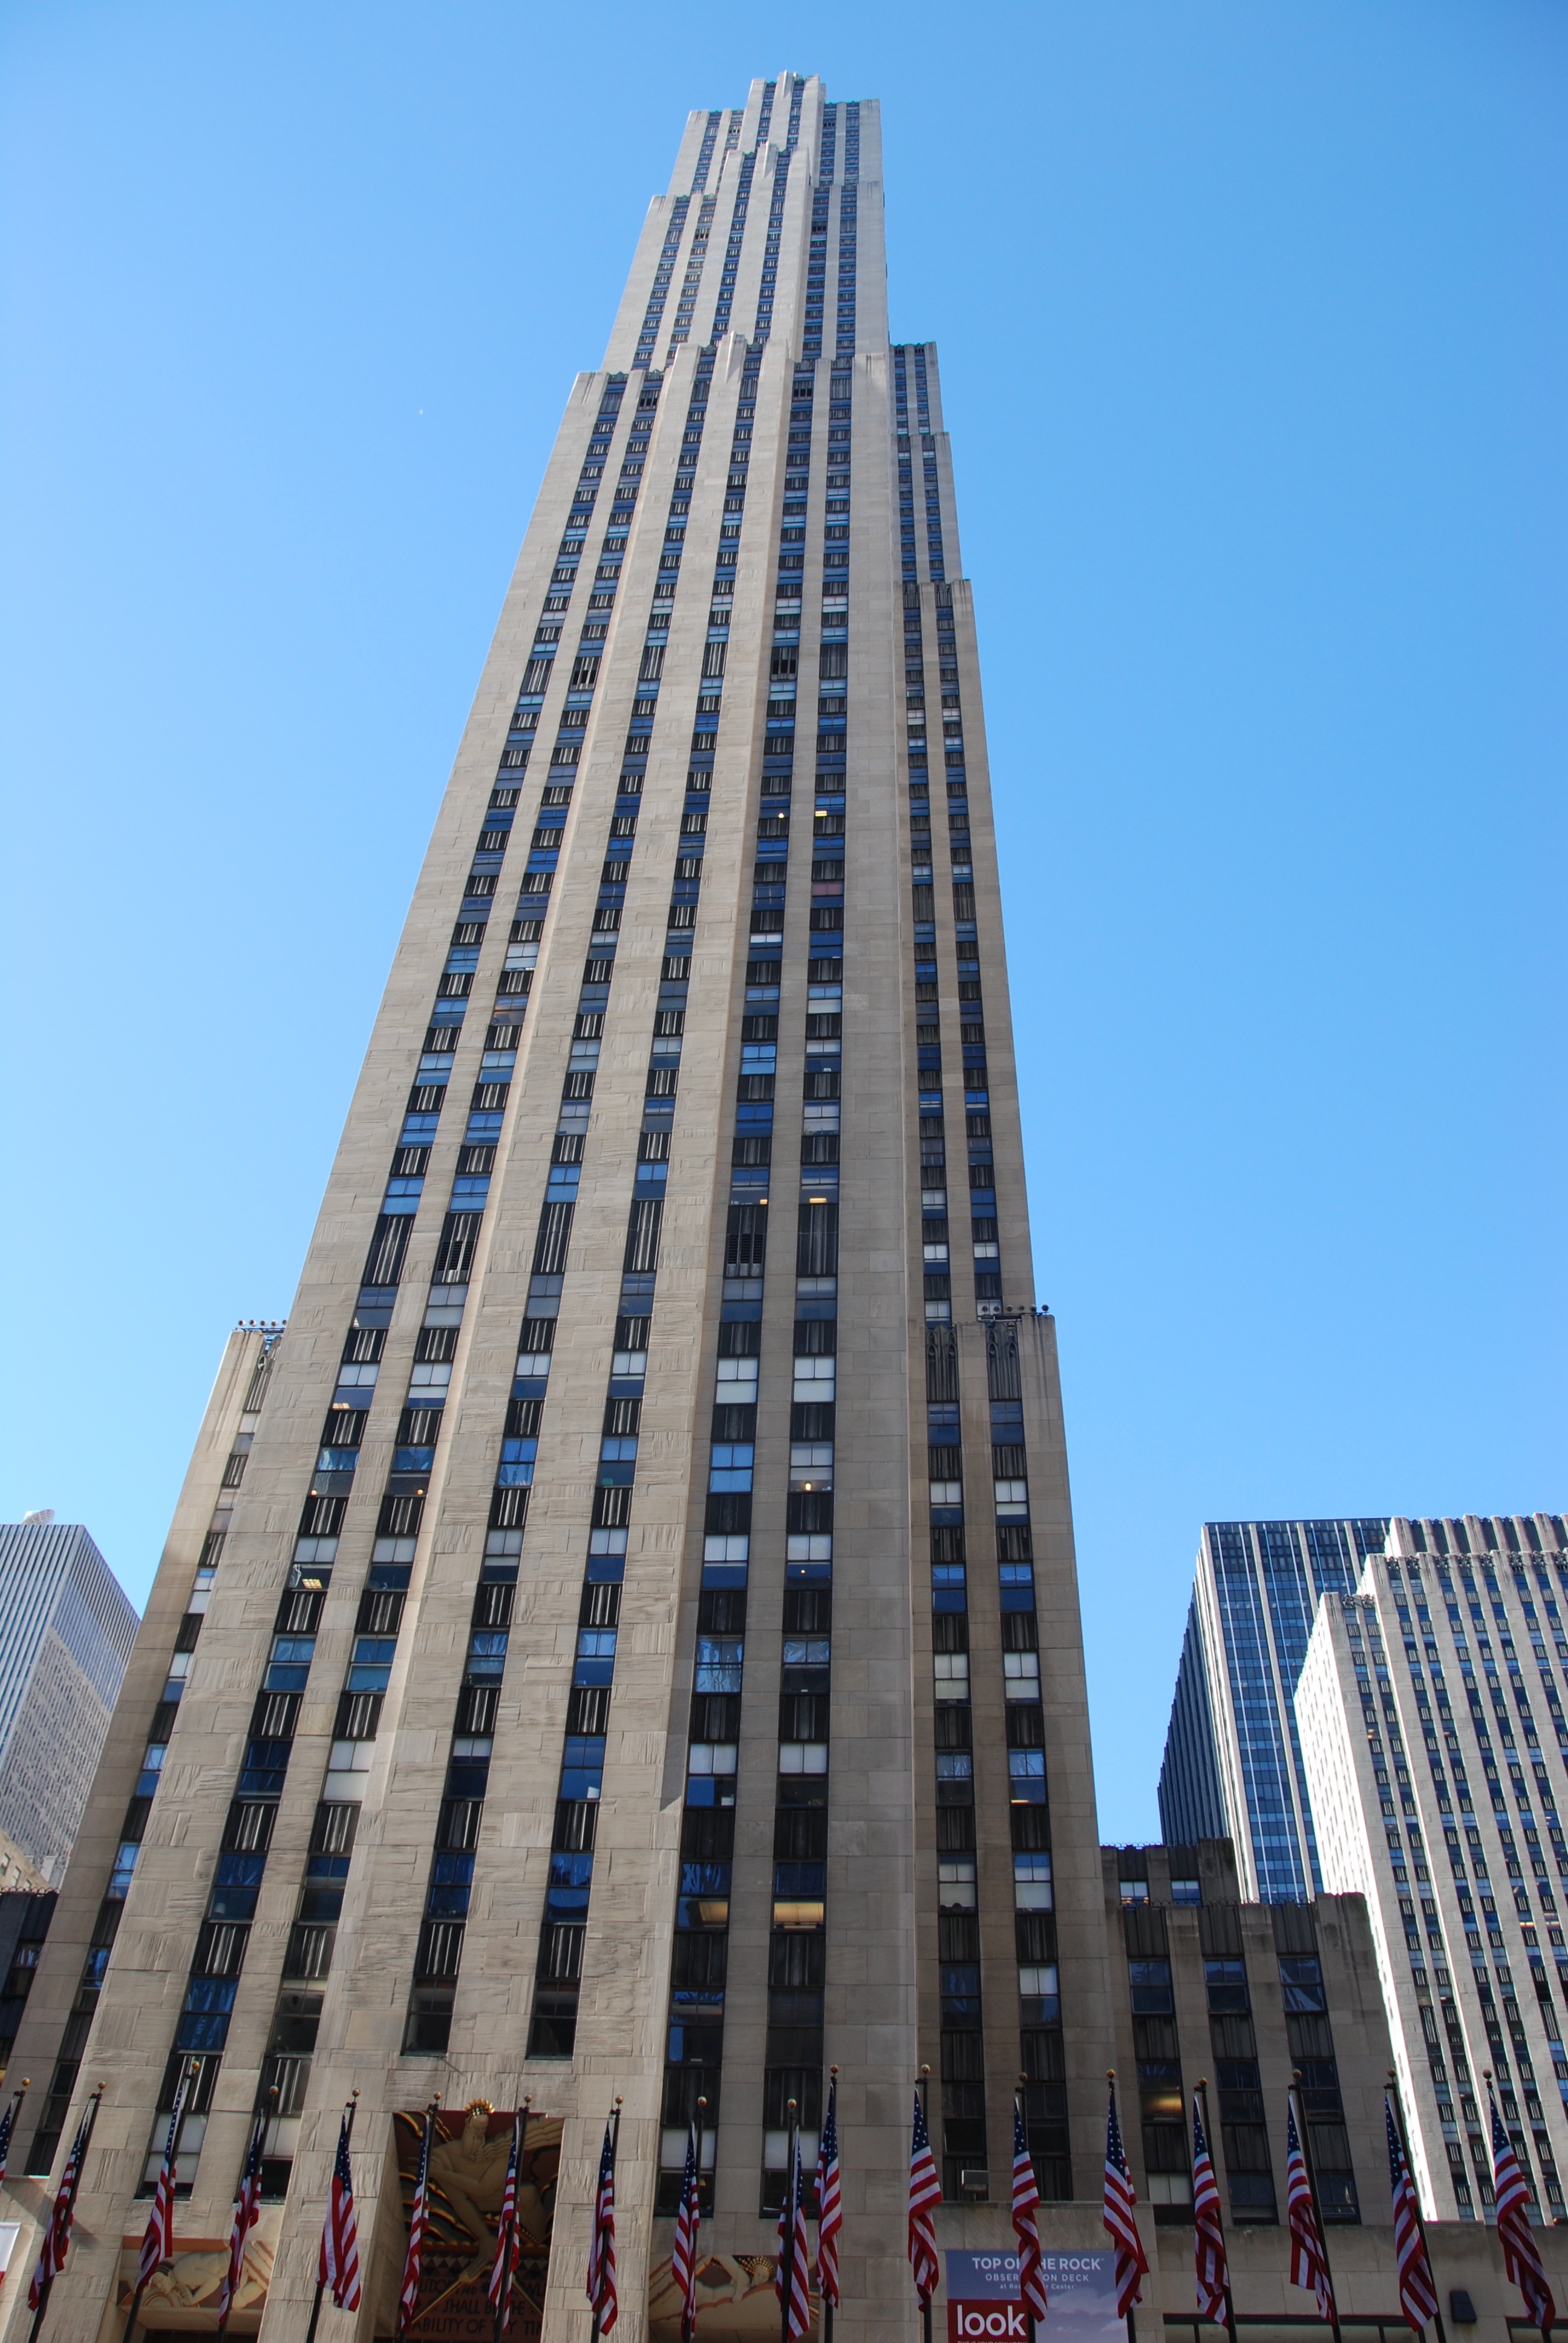
architecture, sky, building, city, skyscraper, new york, cityscape, downtown, tower, plaza, landmark, facade, tower block, headquarters, metropolis, condominium, rockefeller, neighbourhood, urban area, residential area, metropolitan area